Mehraveh Sharifinia

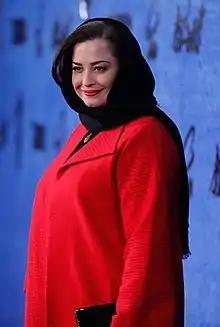
Sharifinia at the 37th Fajr Film Festival (2019)

Mahraveh Sharifinia (born April 18, 1981) is an Iranian film and television actress. She has a Diploma in Mathematics (Physics) and has studied music education at the University of Art in Tehran. She is the daughter of Mohammadreza Sharifinia and Azita Hajian. Mehraveh Sharifinia attended a semester studying film directing, but after consulting with her father withdrew from the study in this field. She is trained in the piano as her specialised musical instrument.